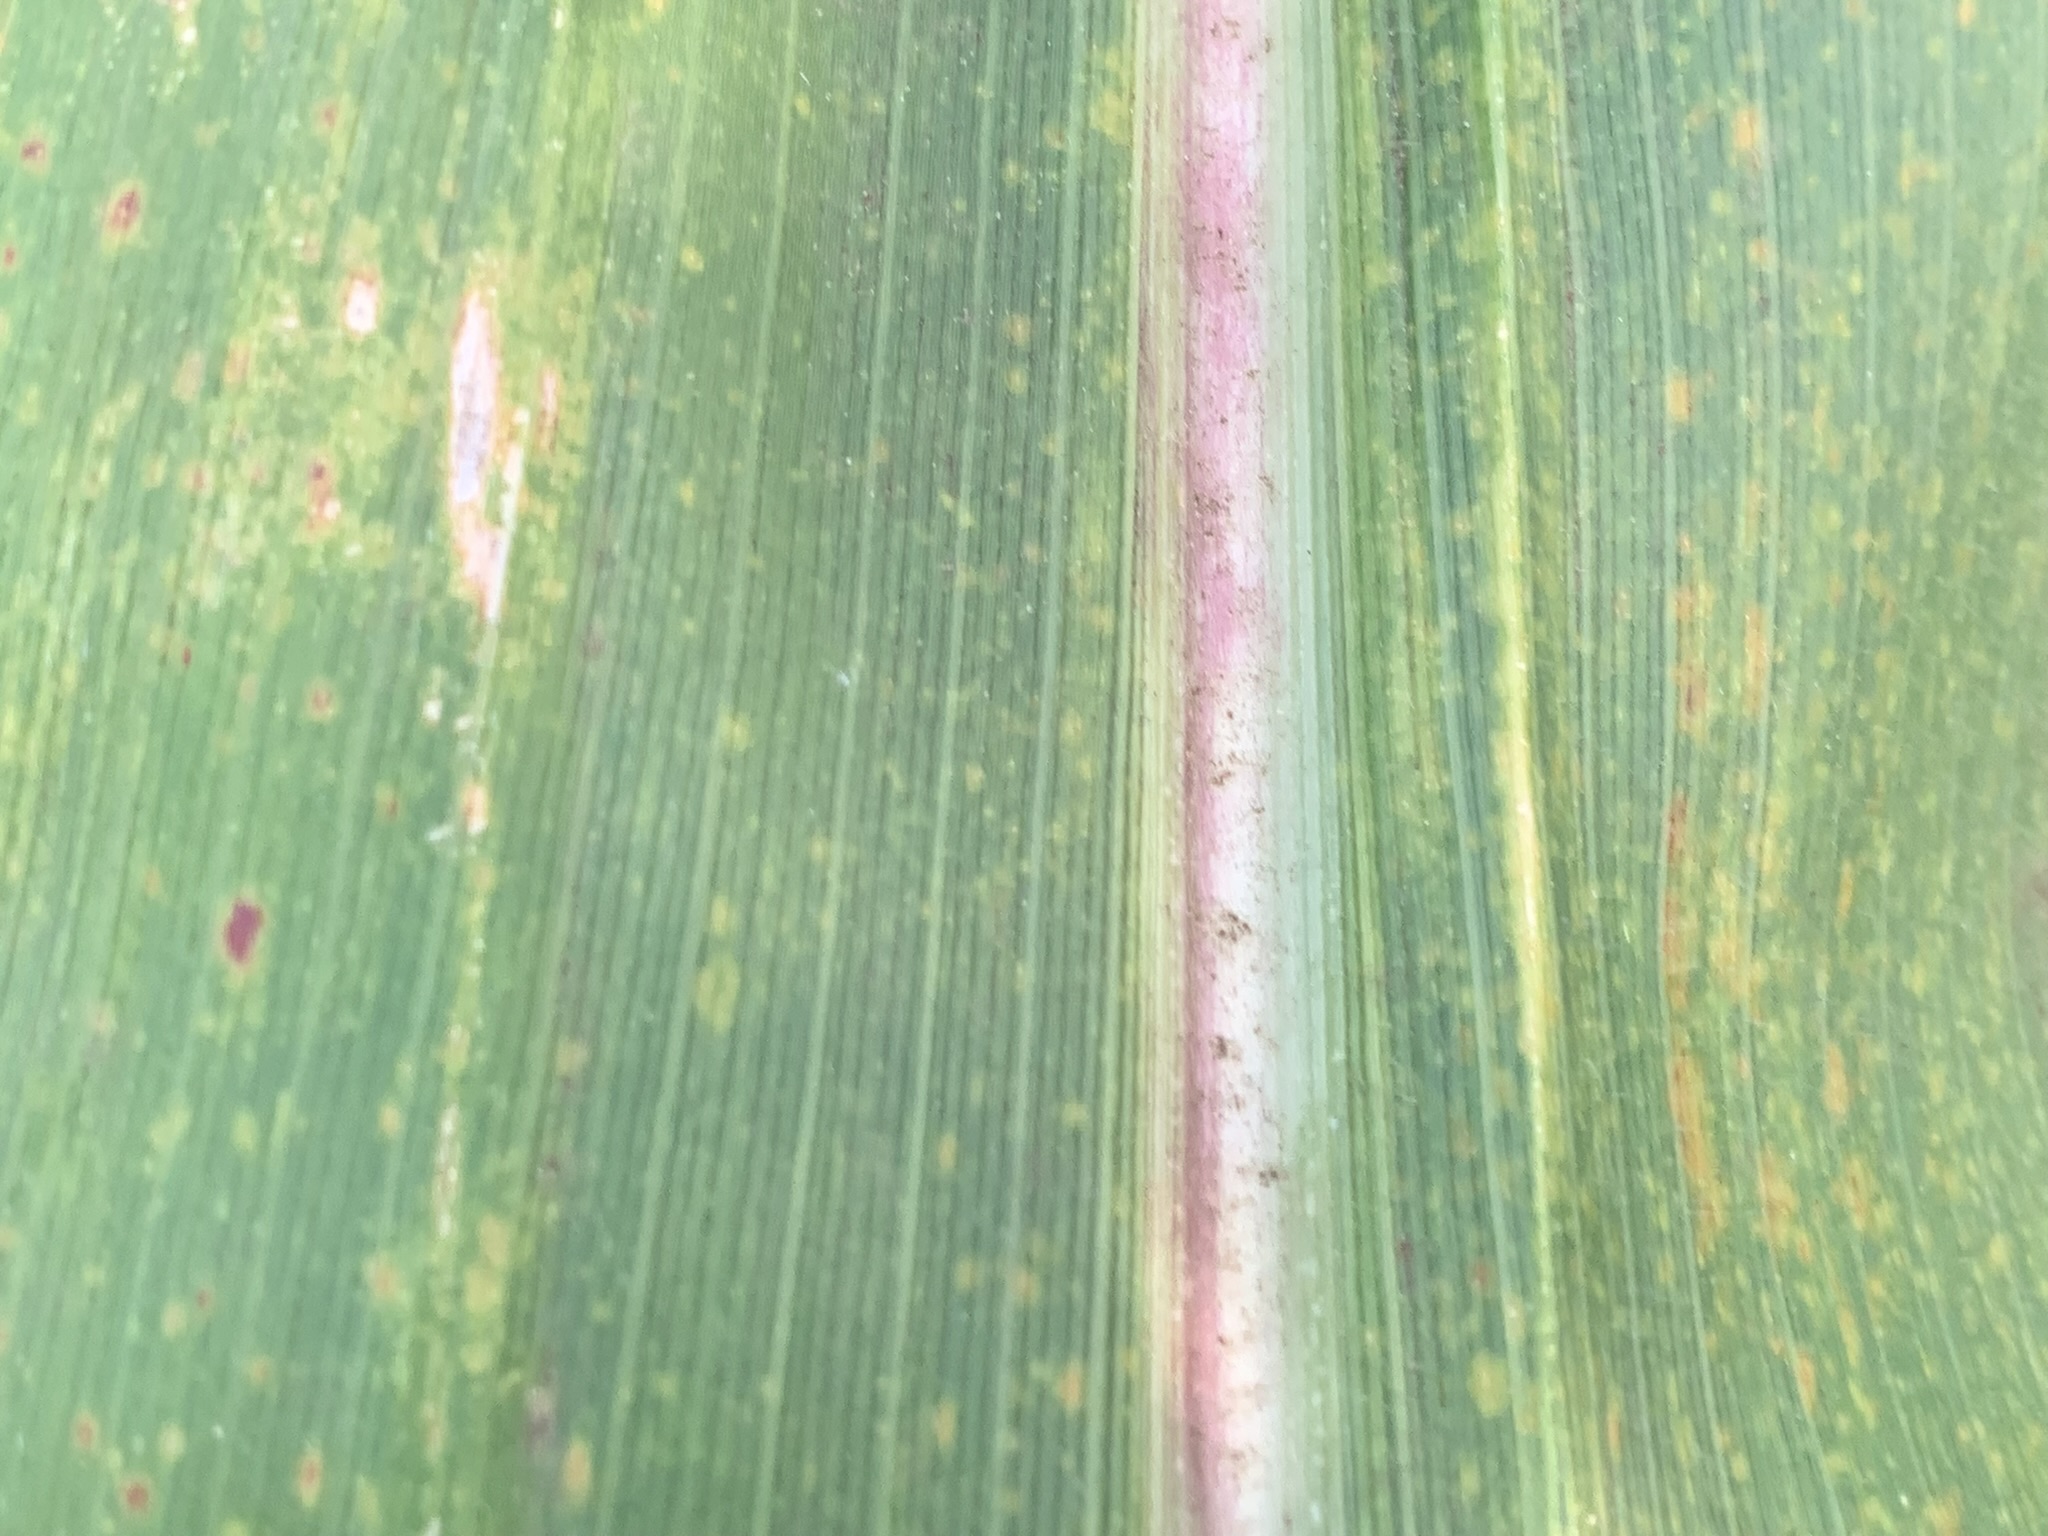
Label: MLN